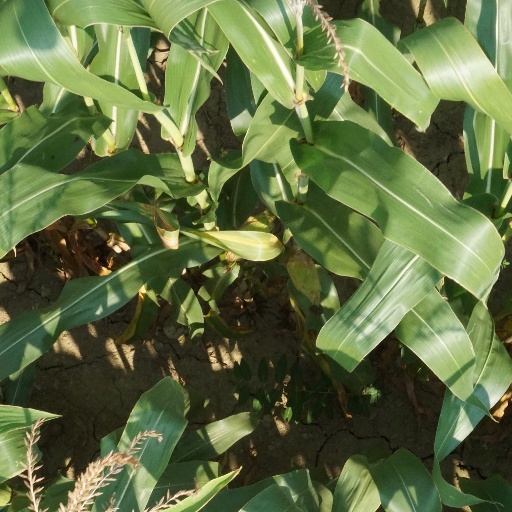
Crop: maize; corn